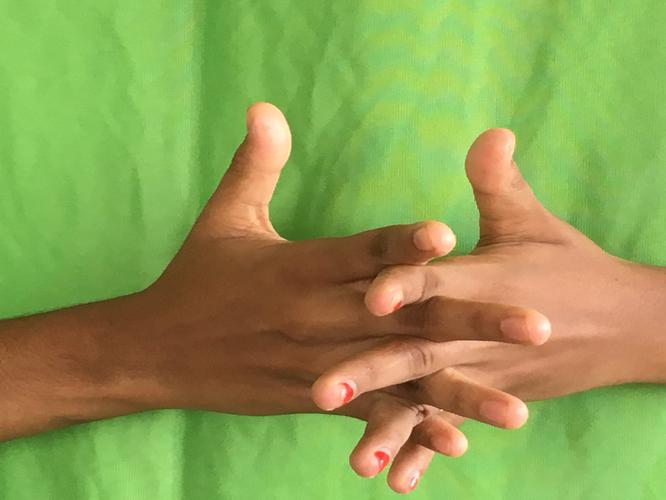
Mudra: Karkatta
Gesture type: double_hand